Olga (2004 film)

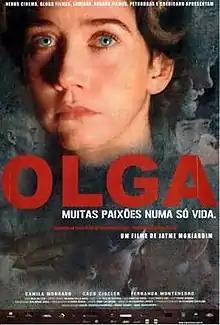
Theatrical release poster

Olga is a 2004 Brazilian biographical drama film directed by Jayme Monjardim from a screenplay by Rita Buzzar, based on the 1985 biography of the same name by Fernando Morais. It was Brazil's submission to the 77th Academy Awards for the Academy Award for Best Foreign Language Film, but was not accepted as a nominee.